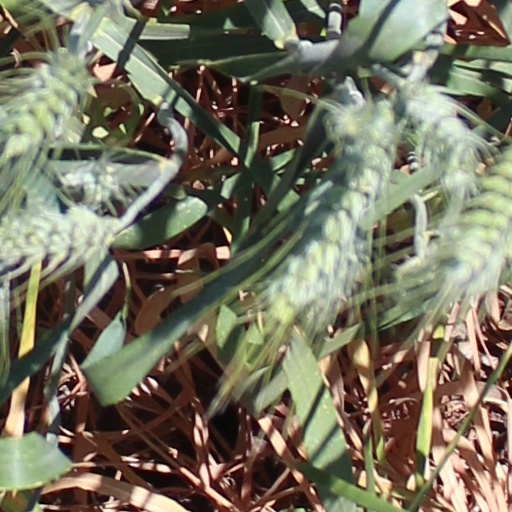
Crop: wheat